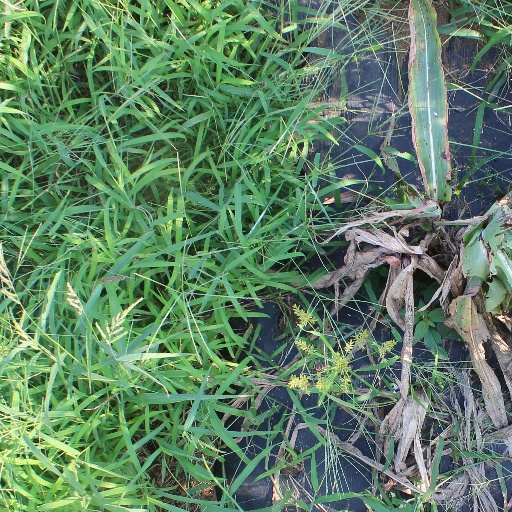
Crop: sorghum